Jussi Saukkonen

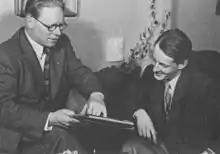
Jussi Saukkonen (left) with Juha Rihtniemi, a party colleague, in 1951.

Jussi Jaakko Saukkonen (until 1948 Johan Jaakoppi; 17 February 1905 – 6 April 1986) was a Finnish politician and a Member of the Parliament of Finland.